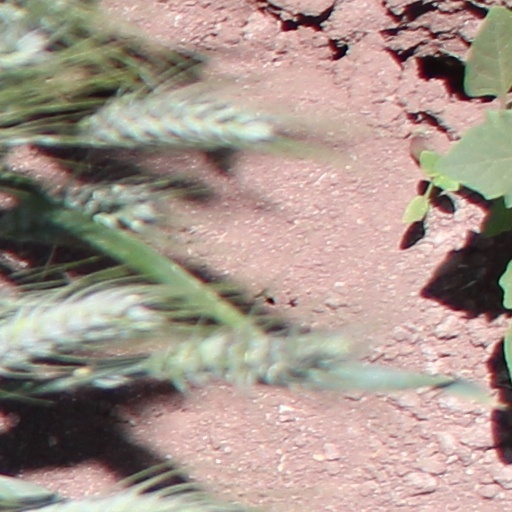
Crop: wheat